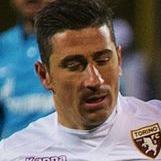
Age: 34